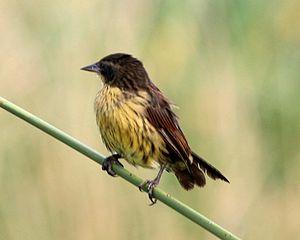
Le Carouge unicolore est une espèce de passereau de la famille des ictéridés qu’on retrouve en Amérique du Sud.